Isonomy (horse)

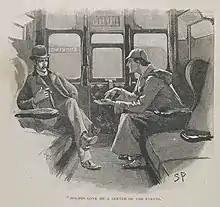
"Silver Blaze... is from Isonomy stock..."

On his four-year-old debut, Isonomy carried 124 pounds in the Newmarket Handicap on 15 April and started 2/1 favourite. Among his opponents was the American horse Parole, who was not regarded as a serious threat by the British racegoers and started 100/15 fourth choice in the betting despite receiving eight pounds. Parole took the lead at half way and drew clear. Although Isonomy made steady progress he was unable to catch the leader and finished second, beaten one and a half lengths. Gretton then challenged Parole's owners to a £10,000 weight-for-age match race between the horses, but his offer was declined.